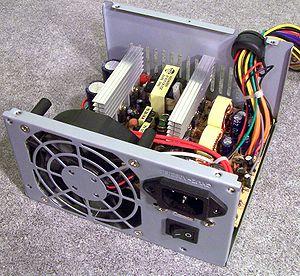
Le terme d'alimentation électrique désigne un ensemble de systèmes capables de fournir de l'électricité aux industries, appareils électriques fonctionnant avec cette énergie. Plus spécifiquement, l'alimentation électrique est l'ensemble des équipements électriques qui assure le transfert du courant électrique d'un réseau électrique pour le fournir, sous les paramètres appropriés de façon stable et constante à un ou plusieurs consommateurs et ce dans des conditions de sécurité généralement réglementées.